Holy Cross Cathedral (Loganville, Georgia)

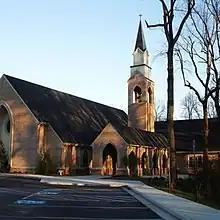

Holy Cross Cathedral is an evangelical Anglican church in Loganville, Georgia. Founded in 2004 as part of the Anglican realignment, it serves today as the cathedral parish for the Anglican Diocese of the South and the diocesan seat of the Primate of the Anglican Church in North America, Foley Beach.